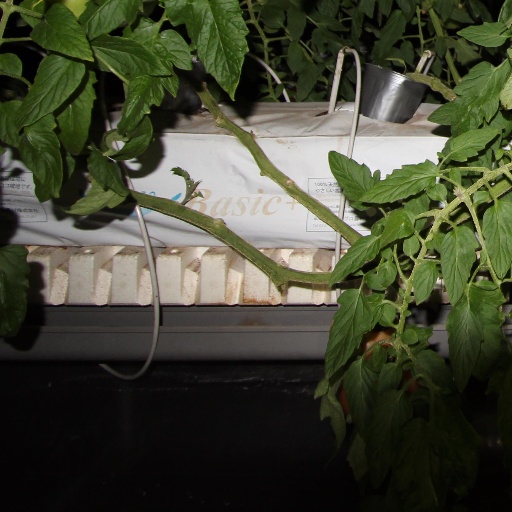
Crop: tomato